Crespy-le-Neuf

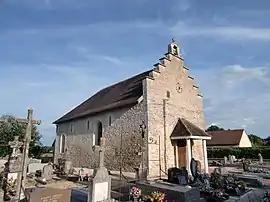
The church in Crespy-le-Neuf

Crespy-le-Neuf is a commune in the Aube department in north-central France.